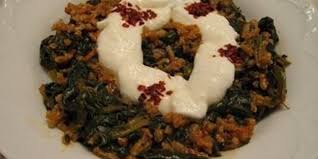
Yemek: ispanak